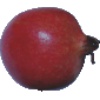
Label: Pomegranate 1